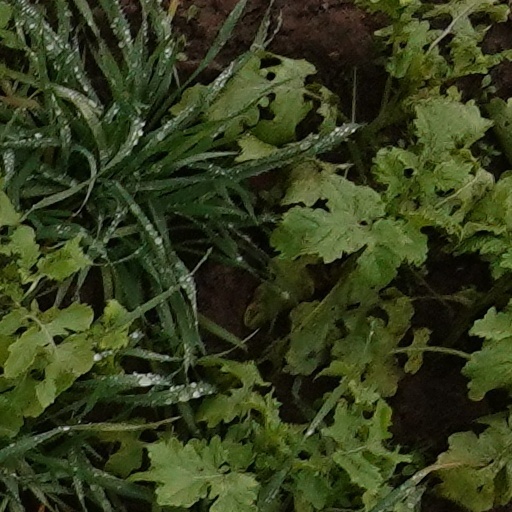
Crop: wheat